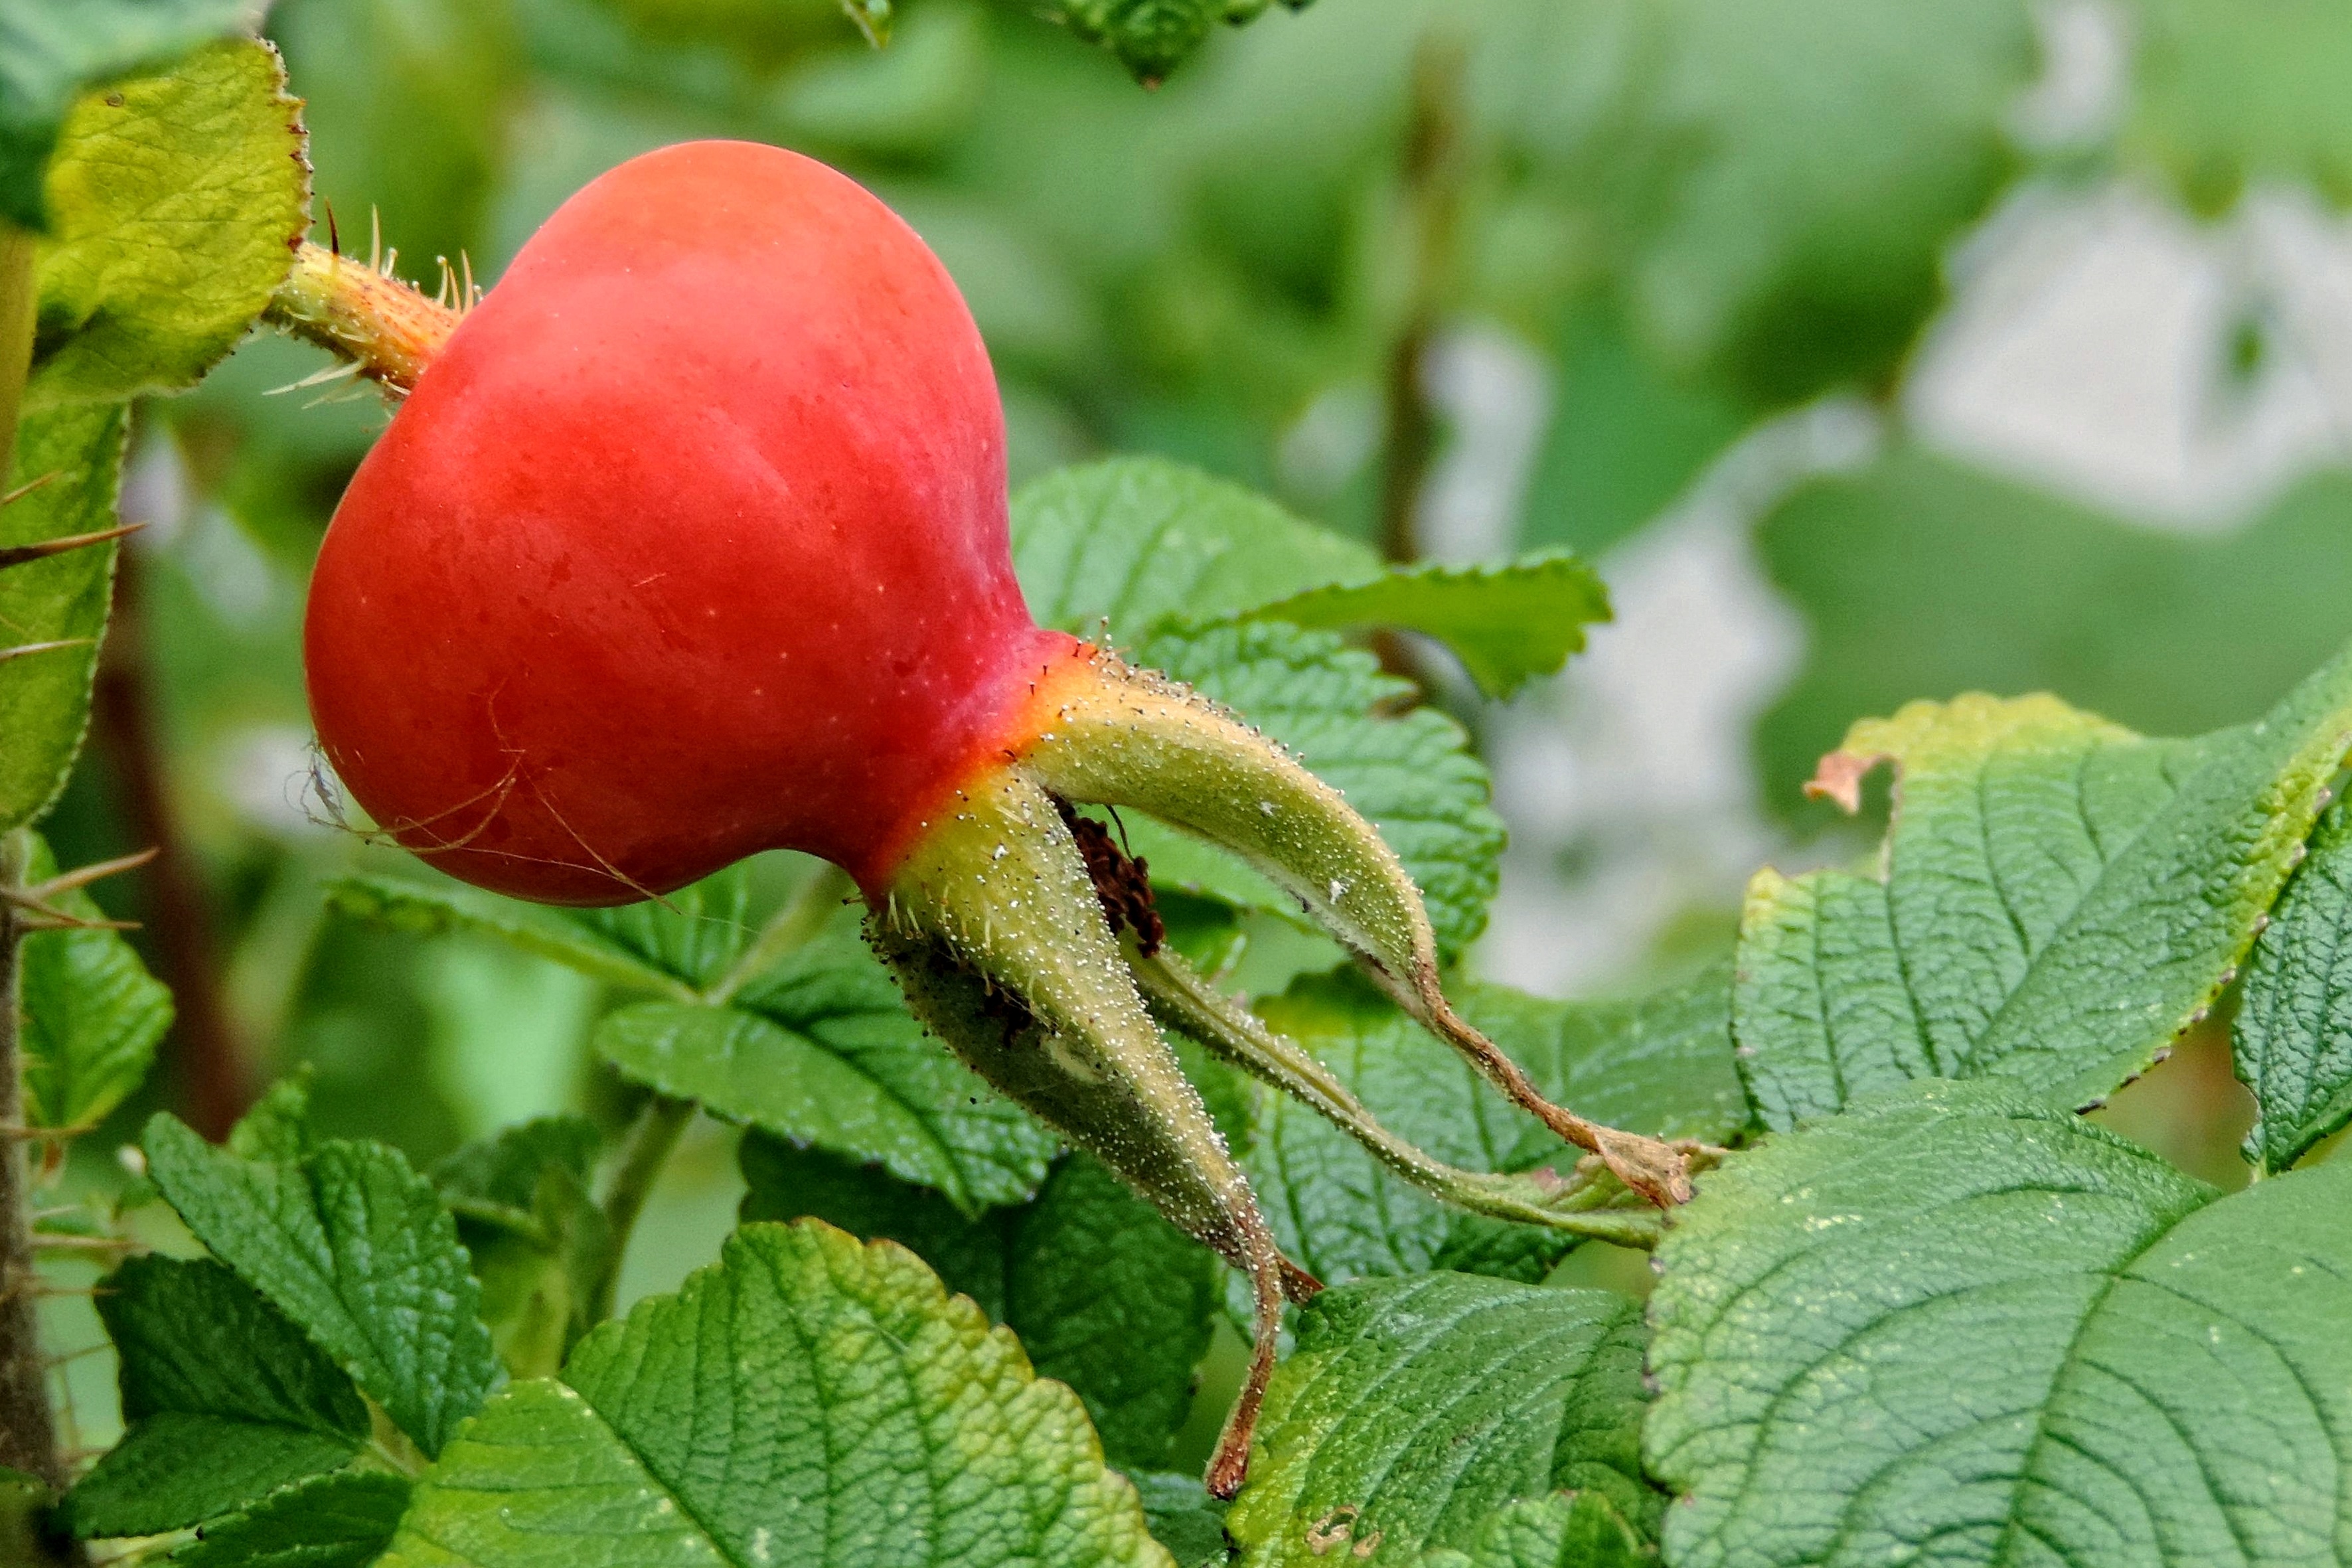
plant, fruit, berry, leaf, flower, rose, food, green, produce, vegetable, botany, flora, close up, shrub, strawberries, wild rose, rose hip, macro photography, rosa canina, rose greenhouse, flowering plant, rose family, potato rose, cloudberry, rosa rugosa, land plant